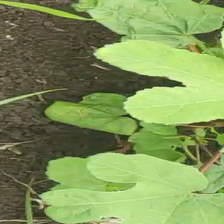
Weed species: Little_Mallow(Malva parviflora)